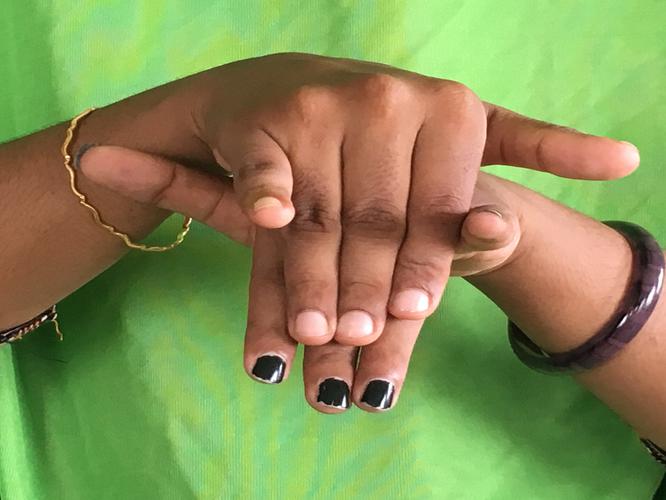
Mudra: Varaha
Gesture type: double_hand